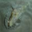
Label: crocodile